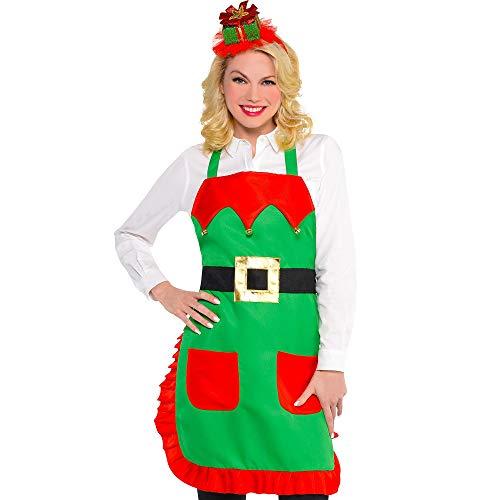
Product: Amscan Elf Apron
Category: Toys & Games | Dress Up & Pretend Play | Costumes
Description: Features an elf-inspired apron outfit.
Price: $5.49
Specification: ProductDimensions:11.1x7.5x0.8inches|ItemWeight:8ounces|ShippingWeight:8ounces(Viewshippingratesandpolicies)|DomesticShipping:ItemcanbeshippedwithinU.S.|InternationalShipping:Thisitemisnoteligibleforinternationalshipping.LearnMore|ASIN:B017PHJ6NW|Itemmodelnumber:847107|Manufacturerrecommendedage:4-12years